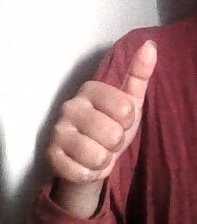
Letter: aleff